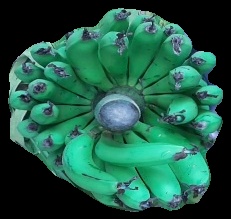
Variety: pachbale
Grade: grade2